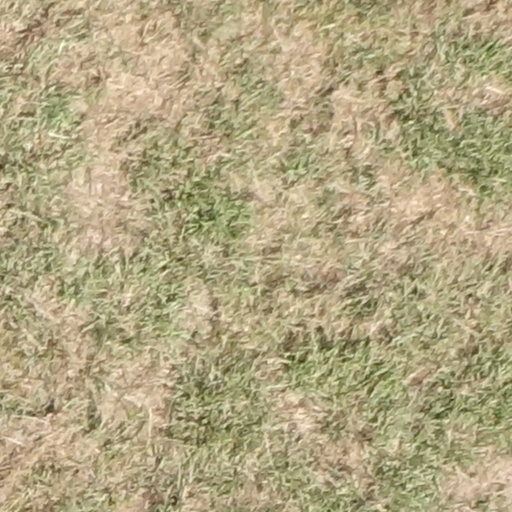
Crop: sorghum